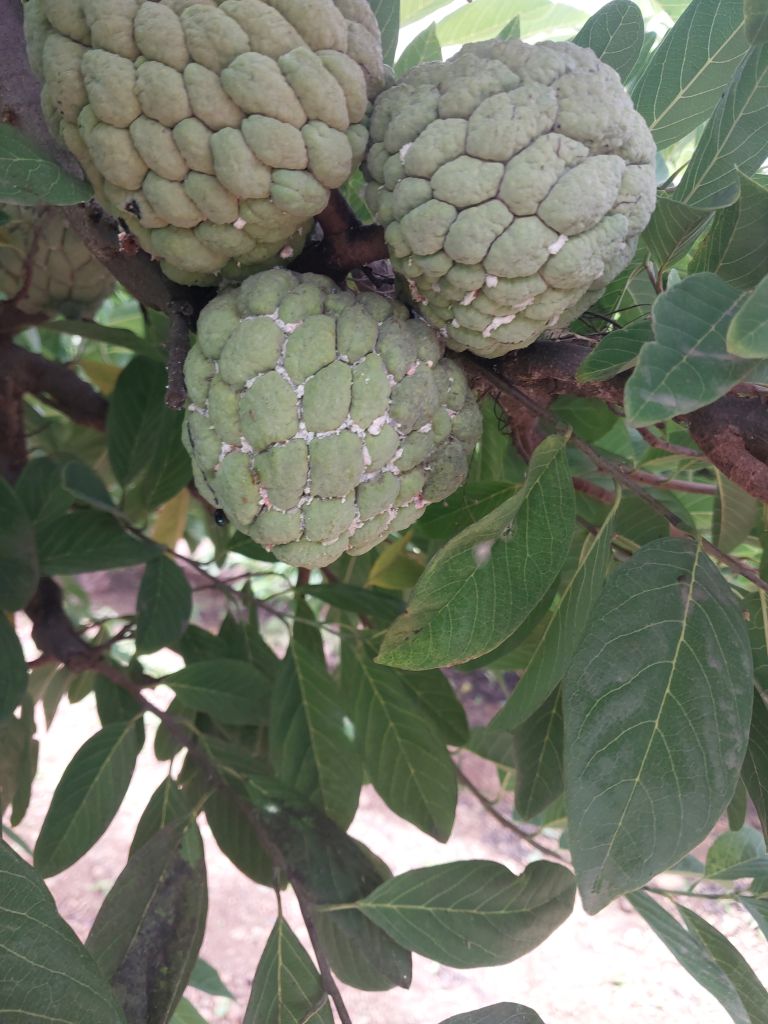
Disease label: Mealy Bug